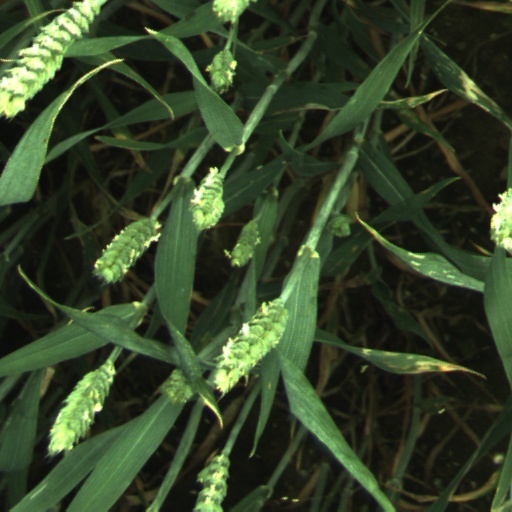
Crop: wheat